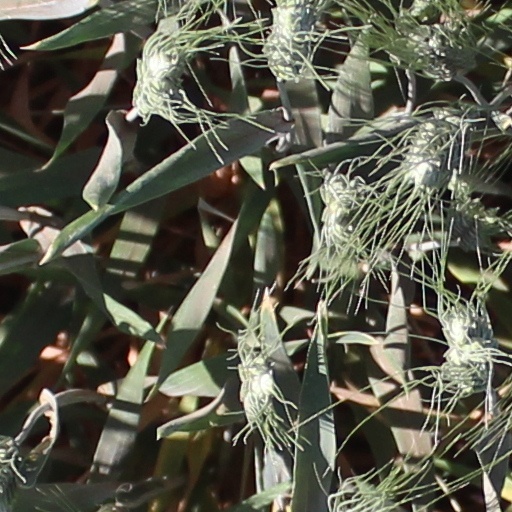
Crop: wheat